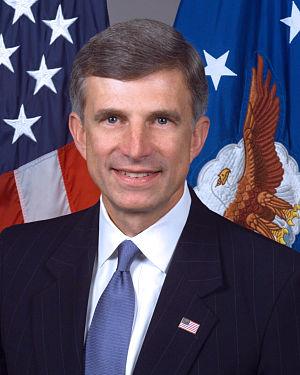
Le sous-secrétaire de l'armée de l'air est le deuxième plus haut responsable civil du département de l'US Air Force, servant directement sous le secrétaire de l'Air Force. En l'absence du secrétaire, le sous-secrétaire exerce tous les pouvoirs et fonctions du secrétaire et fait fonction de secrétaire par intérim lorsque le poste de secrétaire est vacant. Le sous-secrétaire de l'armée de l'air est nommé par le président, sur l'avis et avec l'accord du Sénat.